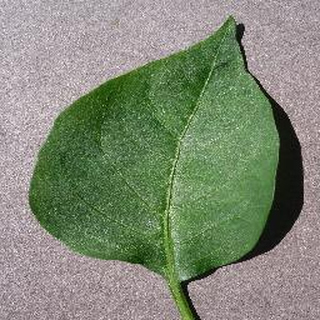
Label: healthy_bell_pepper